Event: Nepal Earthquake
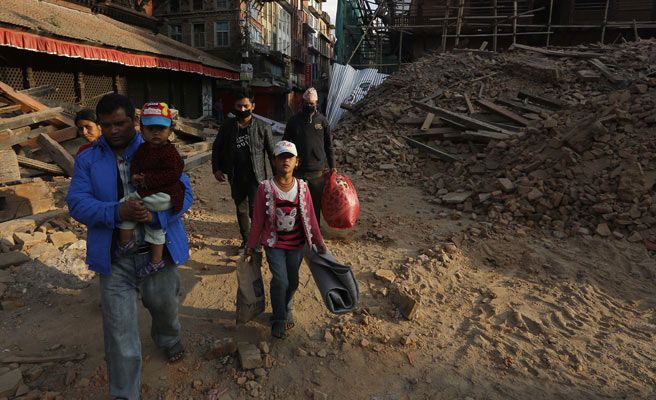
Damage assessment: damage